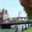
Label: bridge